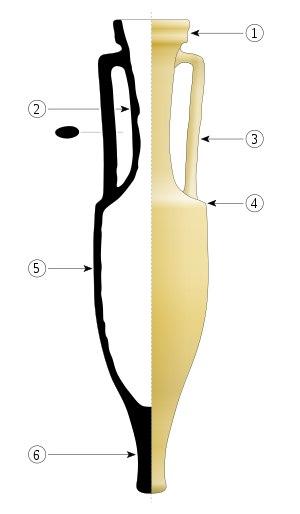
Heinrich Dressel est un archéologue et un épigraphiste allemand.
Les noms des plus petites mesures de longueur de l'antiquité romaine correspondent à des parties du corps humain. Beaucoup d'entre elles ont un équivalent grec, par exemple le degré, correspond au pas simple des grecs, et le pas correspond au pas double des grecs.